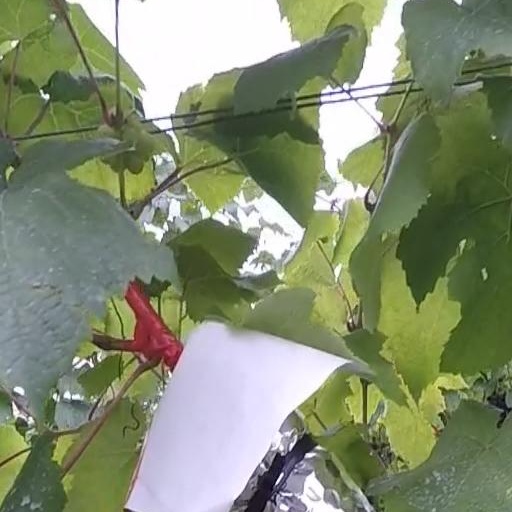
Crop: grape